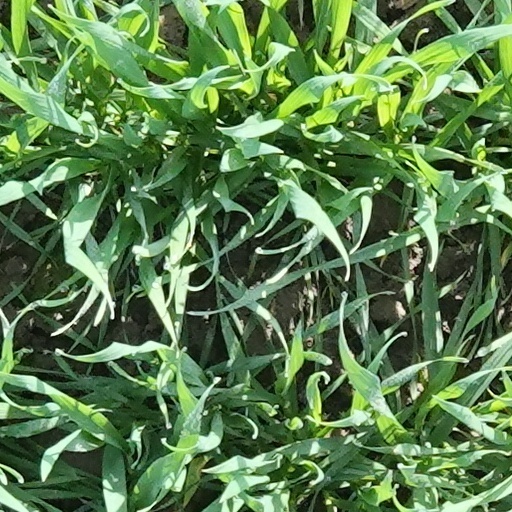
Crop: wheat